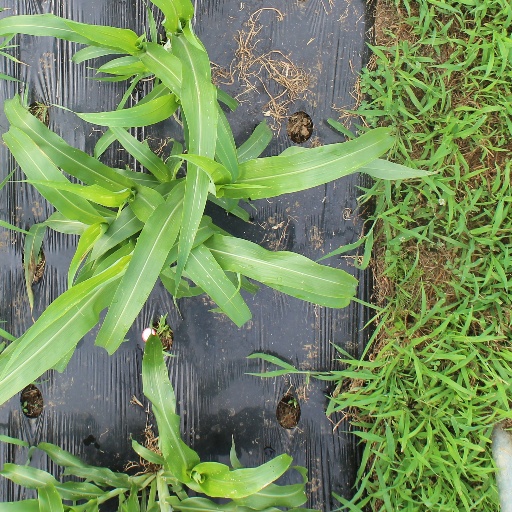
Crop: sorghum